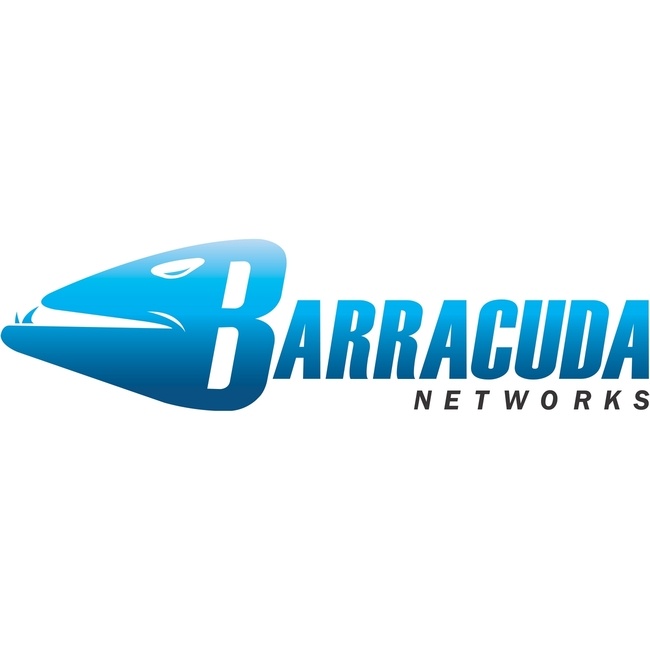
Barracuda Networks Cgf Ms Azure Lvl 2 Ps Sub 1mo
Brand: Barracuda Networks
Cgf ms azure lvl 2 ps sub 1mo
Category: Software > Cloud Services